Julian Wheeler Curtiss

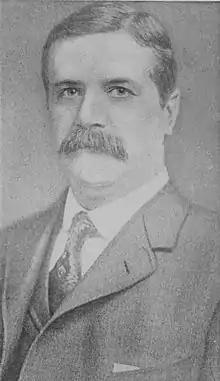
Julian W. Curtiss

Julian Wheeler Curtiss (1858–1944) was president of the Spalding sports equipment company and a pioneering promoter of golf in the United States.